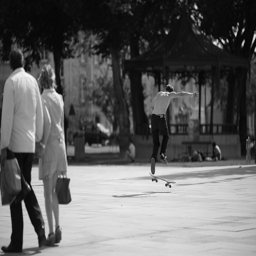
A skateboarder is doing a flip in a large cement courtyard.
Black and white photo of man and woman watching a boy on a skateboard.
People watch as a man performs tricks on a skateboard.
A skateboarder performs a trick as onlookers watch.
A couple is watching a man do tricks on a skateboard.